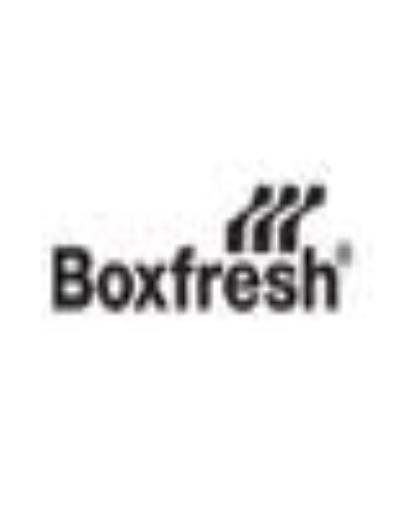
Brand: Boxfresh
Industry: Clothes